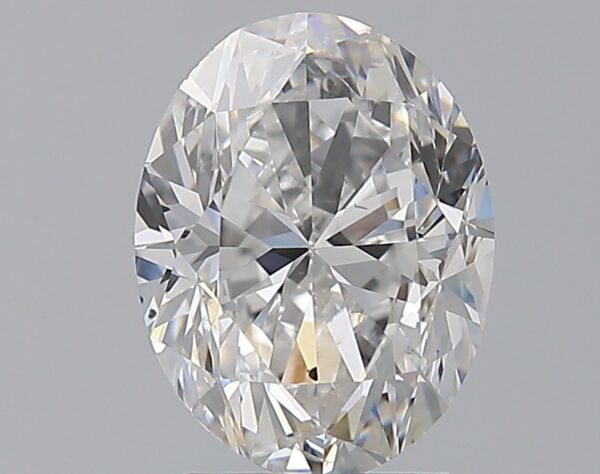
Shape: oval
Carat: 3
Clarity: SI1
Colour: E
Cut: FG
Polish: EX
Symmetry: VG
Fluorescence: N
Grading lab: GIA
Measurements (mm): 9.96 x 7.65 x 5.37